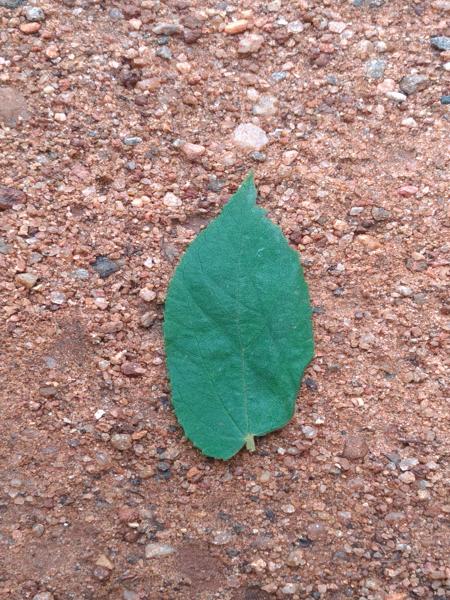
Plant: Gasagase